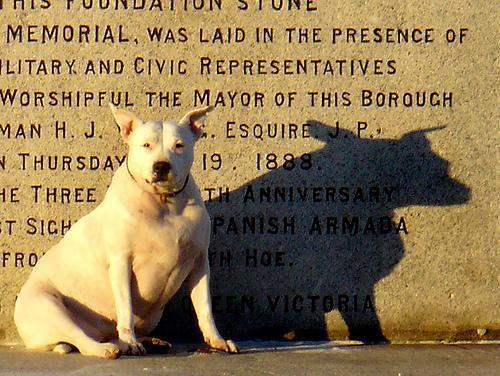
Staffordshire_bullterrier